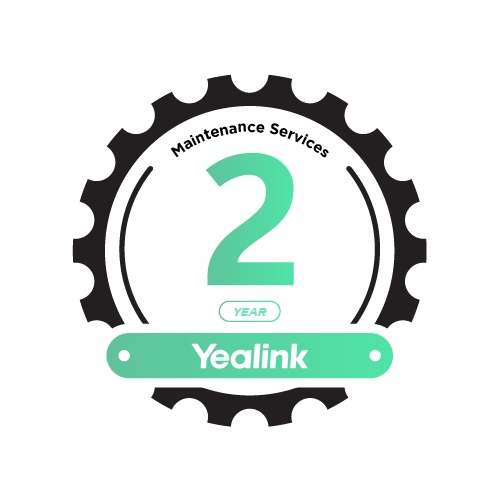
Yealink MP56-2Y-AMS 2 Year Annual Maintenance for the MP56 *Available upon request within one day*
Brand: Yealink
Category: Product Add-Ons > Maintenance Plans